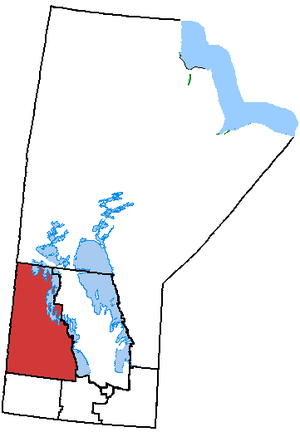
Dauphin—Swan River—Neepawa est une circonscription électorale fédérale canadienne du Manitoba. Elle comprend: